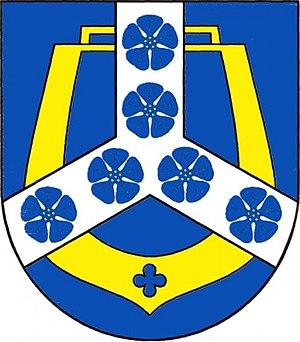
Jívka est une commune du district de Trutnov, dans la région de Hradec Králové, en Tchéquie. Sa population s'élevait à 568 habitants en 2018.